Tories (British political party)

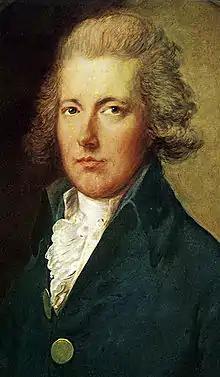
William Pitt the Younger

As a political term, "Tory" was an insult (derived from the Middle Irish word , modern Irish , meaning "outlaw", "robber", from the Irish word , meaning "pursuit" since outlaws were "pursued men") that entered English politics during the Exclusion Bill crisis of 1678–1681. "Whig" (from "whiggamore", a "cattle driver") was initially a Scottish insult for the Covenanter faction in Scotland who opposed the Engagers (a faction who supported Charles I during the Second English Civil War) and supported the Whiggamore Raid that took place in September 1648. While the Whigs were those who supported the exclusion of James, the Duke of York from the succession to thrones of Scotland, England and Ireland (the "Petitioners"), the "Tories" were those who opposed the Exclusion Bill (the Abhorrers).